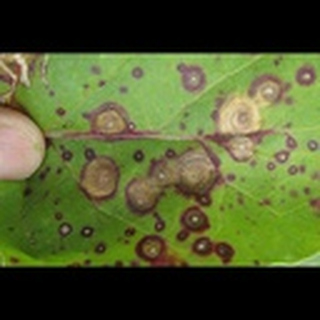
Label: cotton_target_spot